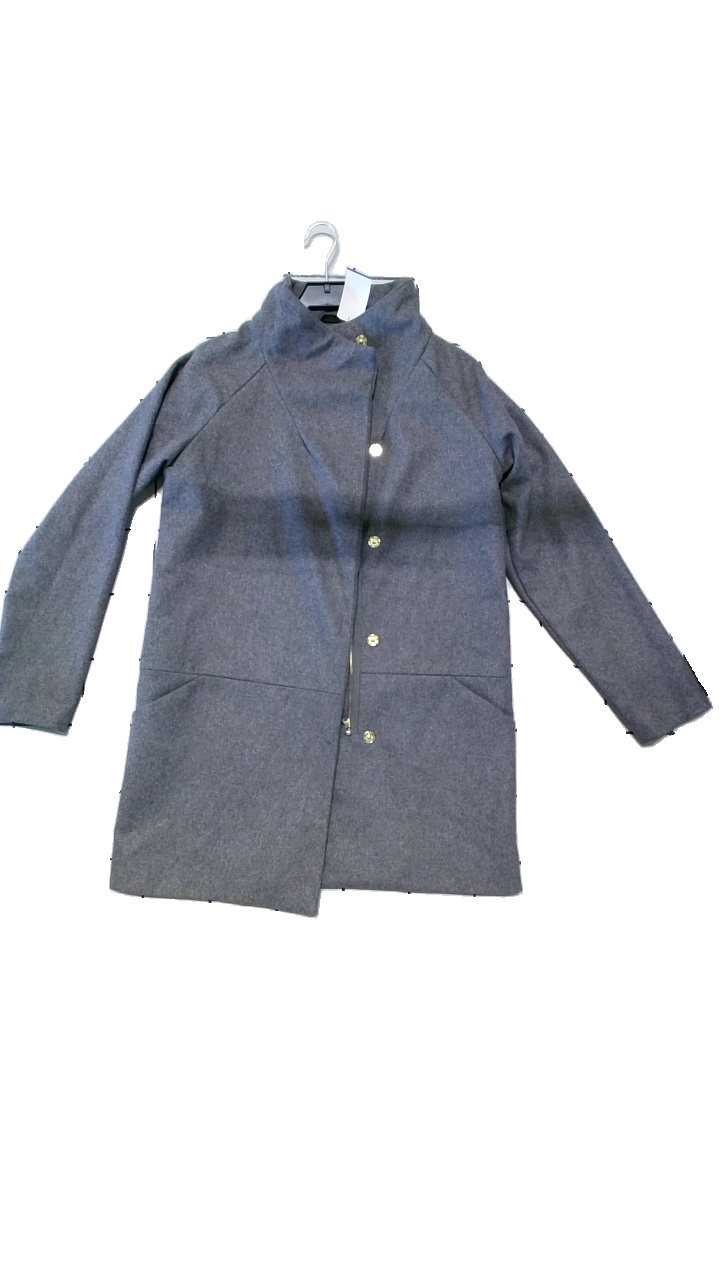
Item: Jacket (Ladies)
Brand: Havana
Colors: Grey
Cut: Regular, Long
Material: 70% wool, 30% polyamide
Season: All
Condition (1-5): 5
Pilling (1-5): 4
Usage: Reuse
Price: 250-400